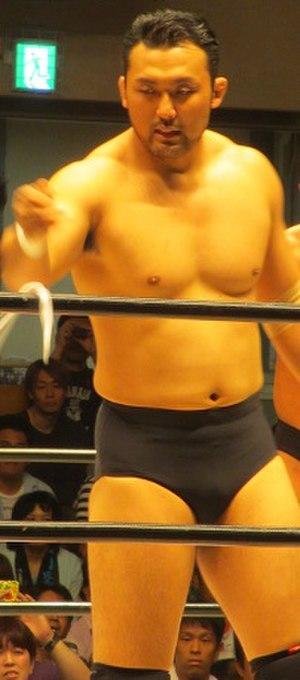
Hideki Suzuki, est un catcheur japonais.